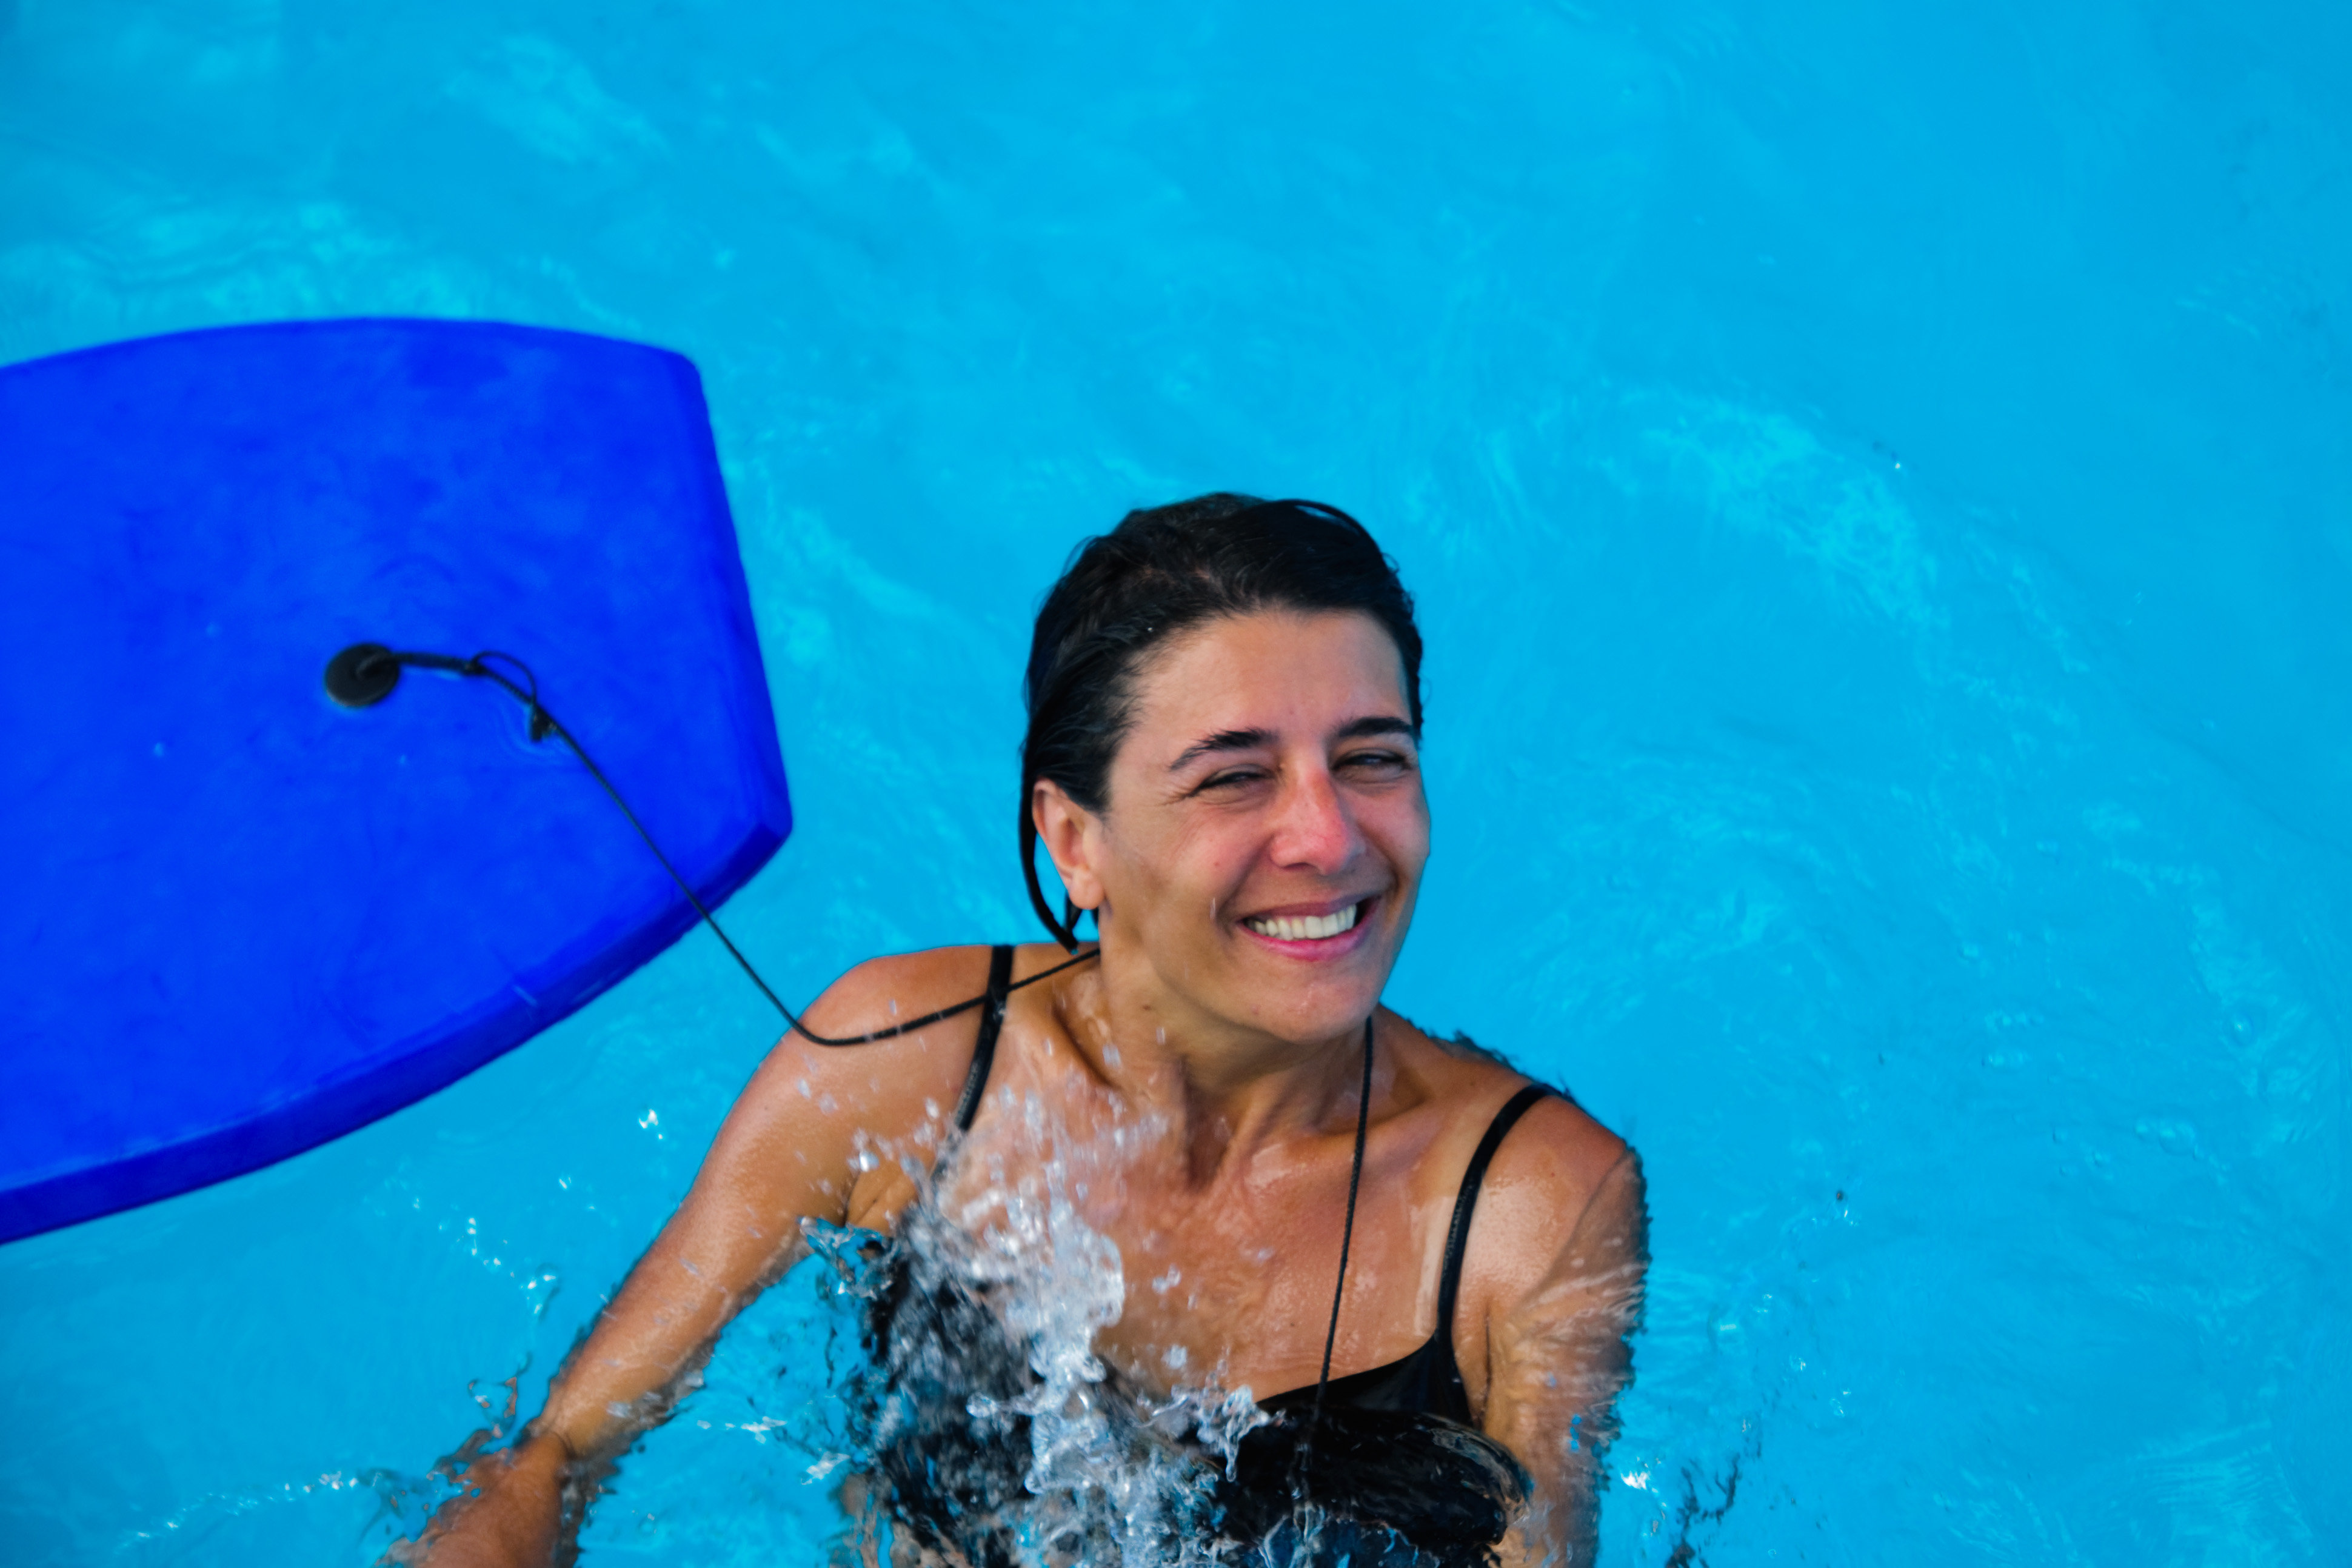
underwater, swimming pool, blue, nikon, swimming, fun, sports, d300, polinesia, photo shoot, water sport